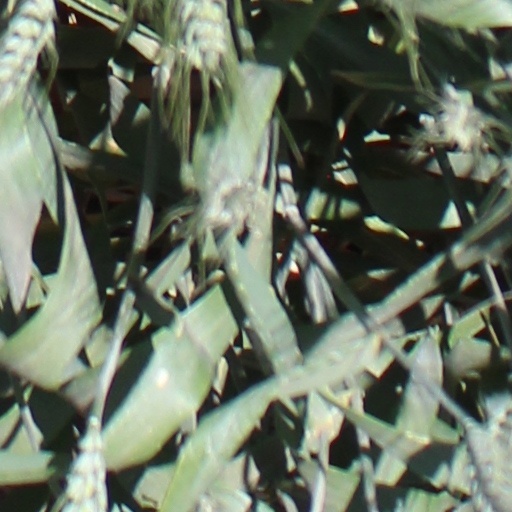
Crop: wheat